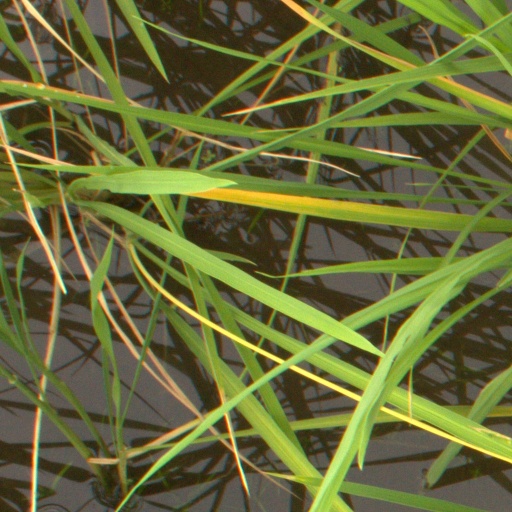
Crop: rice